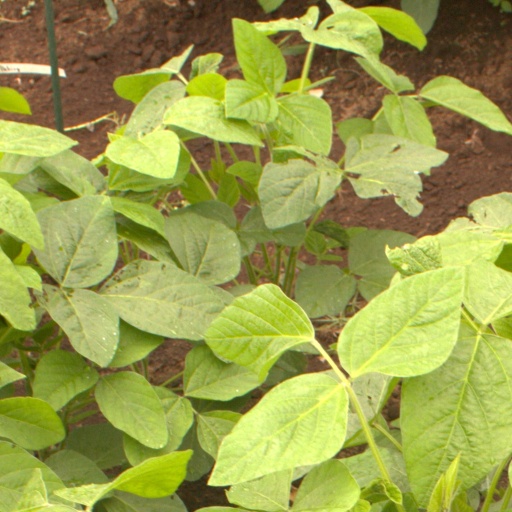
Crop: soybean